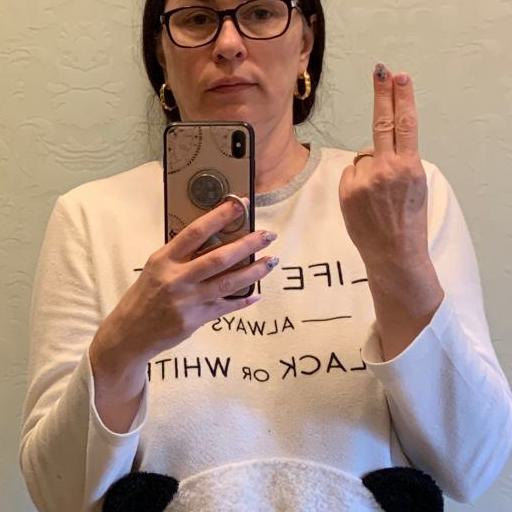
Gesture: no_gesture